Roman Catholic Archdiocese of Bamberg

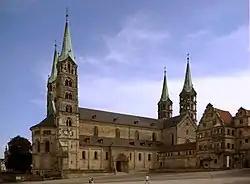
Bamberg Cathedral

The Archdiocese of Bamberg (Latin: "Archidioecesis Bambergensis") is a Latin Church diocese of the Catholic Church in Bavaria, one of 27 in Germany. In 2015, 32.9% of the population identified as Catholic, and 15.6% of those reported that they attend Mass on Sunday—a relatively high number in Germany. The archdiocese comprises the majority of the administrative regions of Upper Franconia and Middle Franconia, as well as a small part of Lower Franconia and the Upper Palatinate. Its seat is Bamberg. The dioceses of Speyer, Eichstätt, and Würzburg are subordinate to it. The diocese was founded in 1007 out of parts of the dioceses of Eichstätt and Würzburg. In 1817, the diocese was raised to an archdiocese.